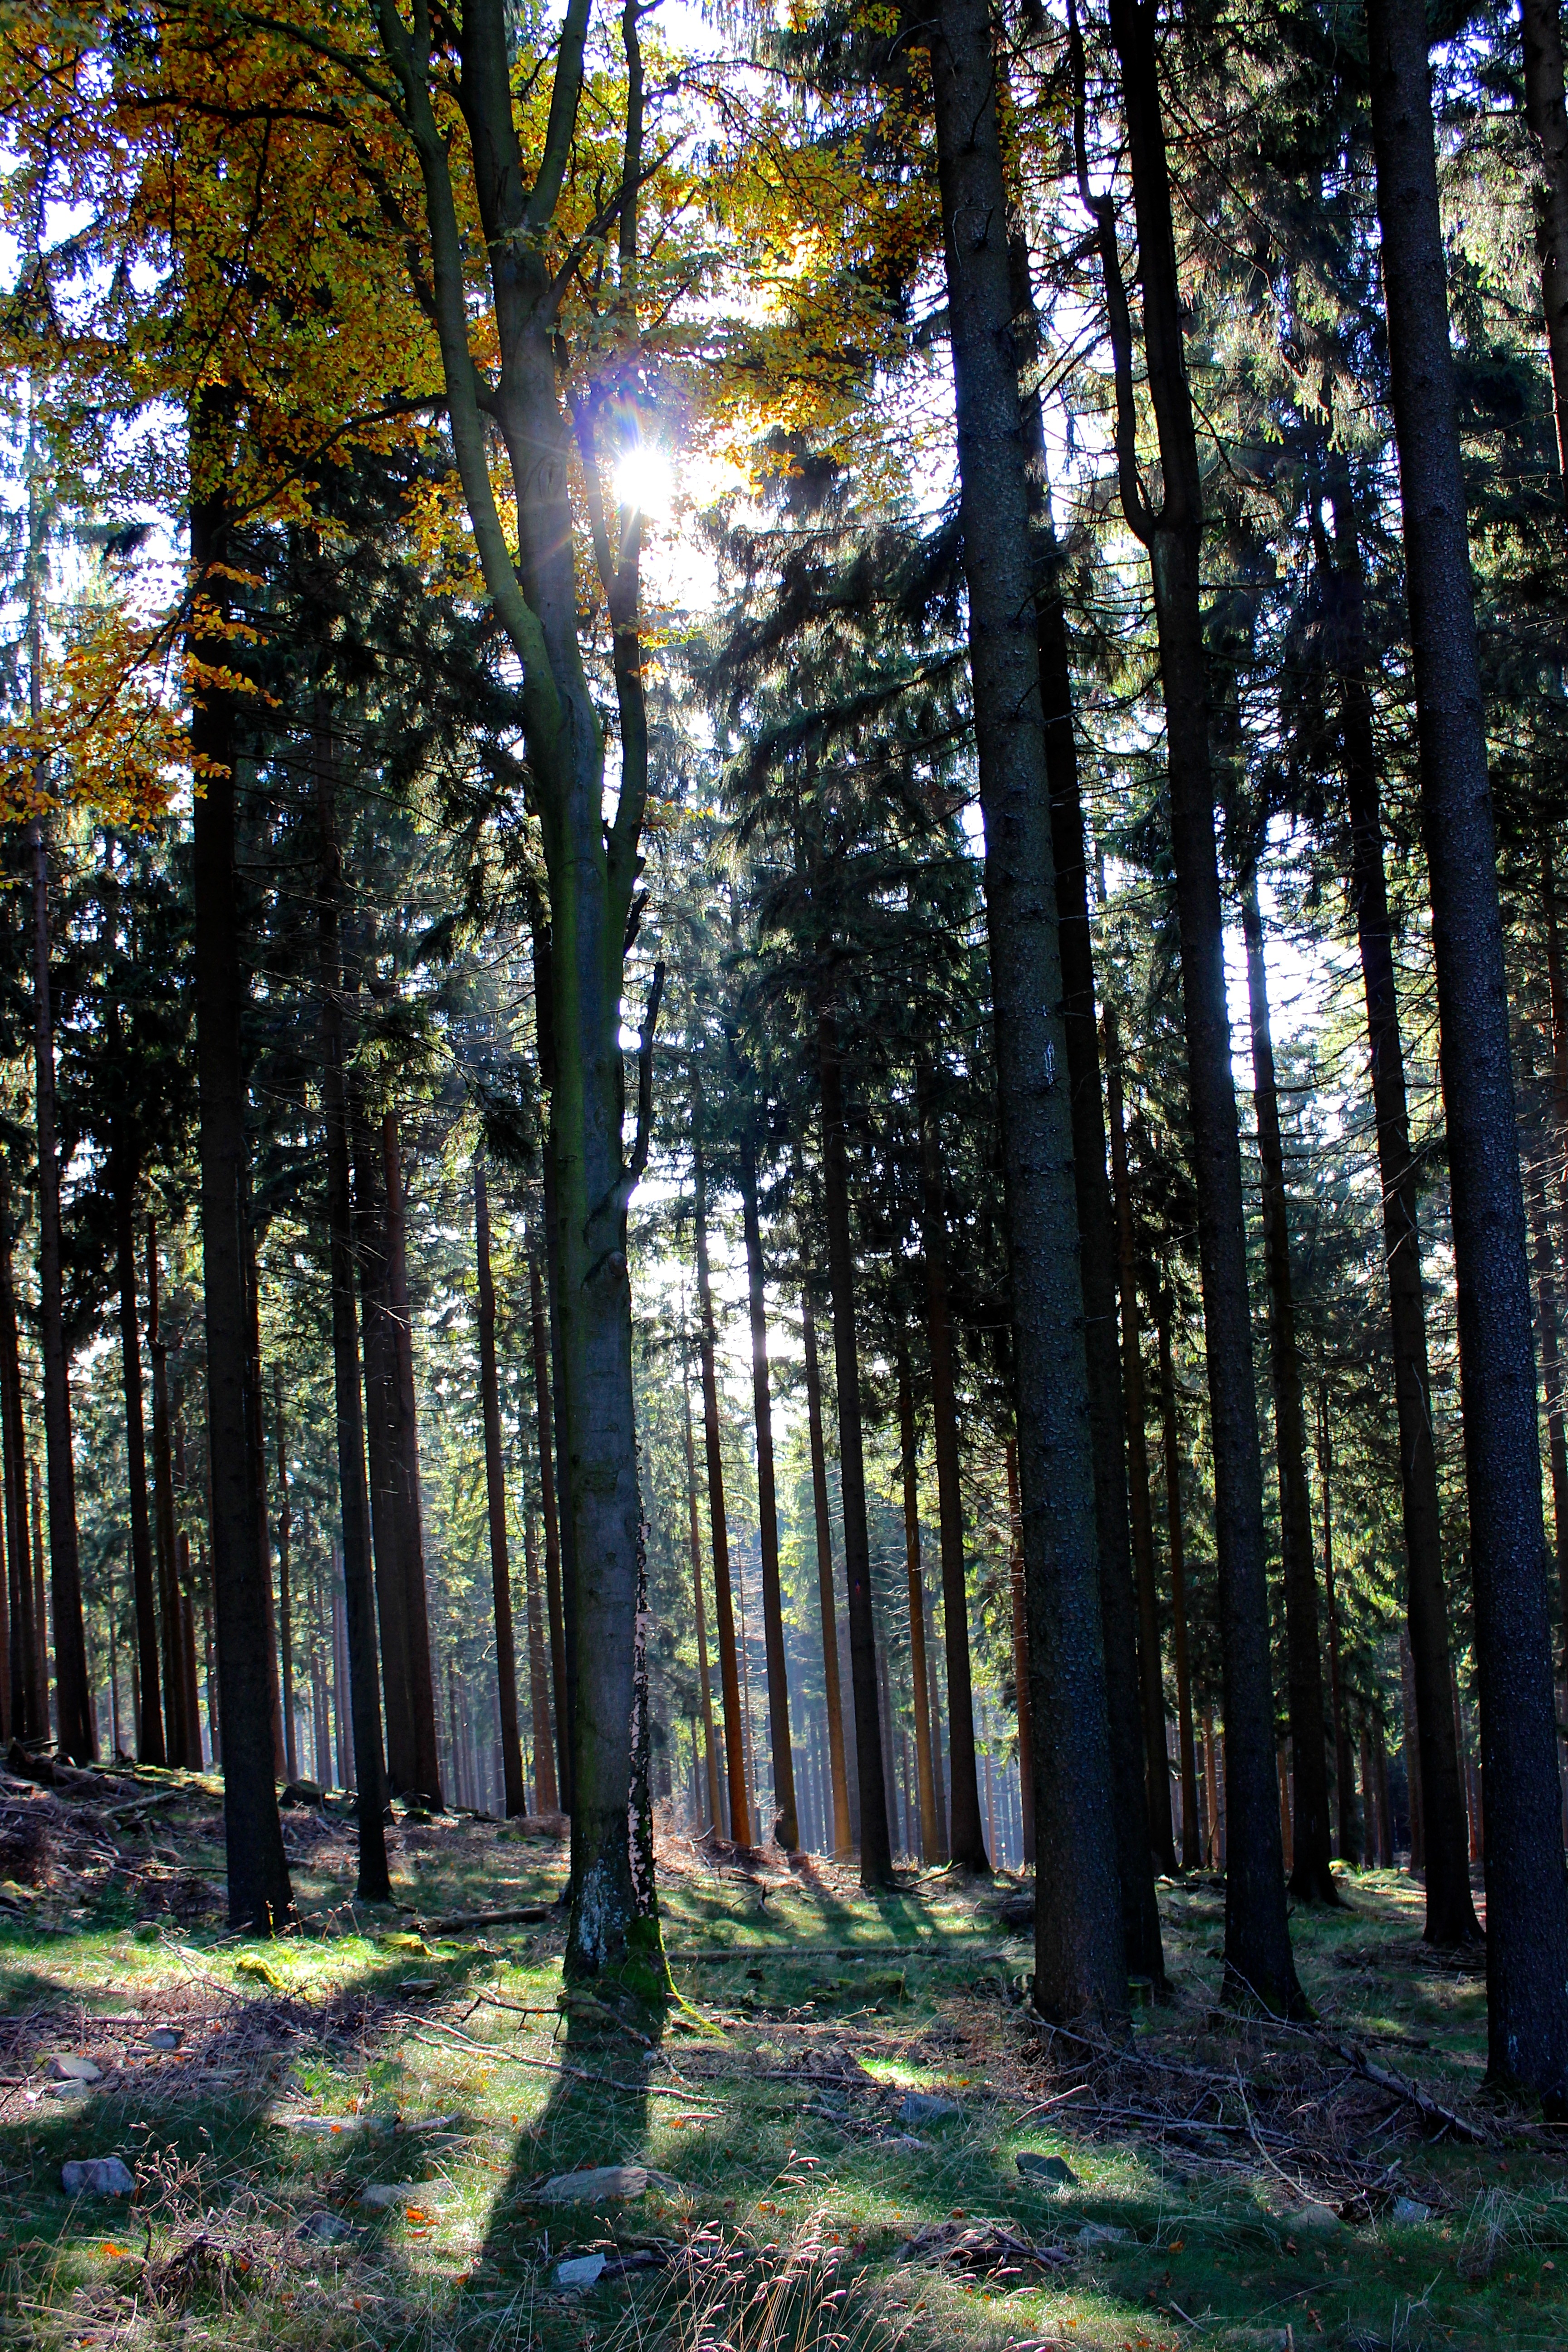
landscape, tree, nature, forest, plant, sun, sunlight, leaf, foliage, autumn, park, shadow, season, trees, spruce, deciduous, grove, woodland, habitat, ecosystem, sunbeam, flooded, biome, natural environment, woody plant, temperate broadleaf and mixed forest, temperate coniferous forest